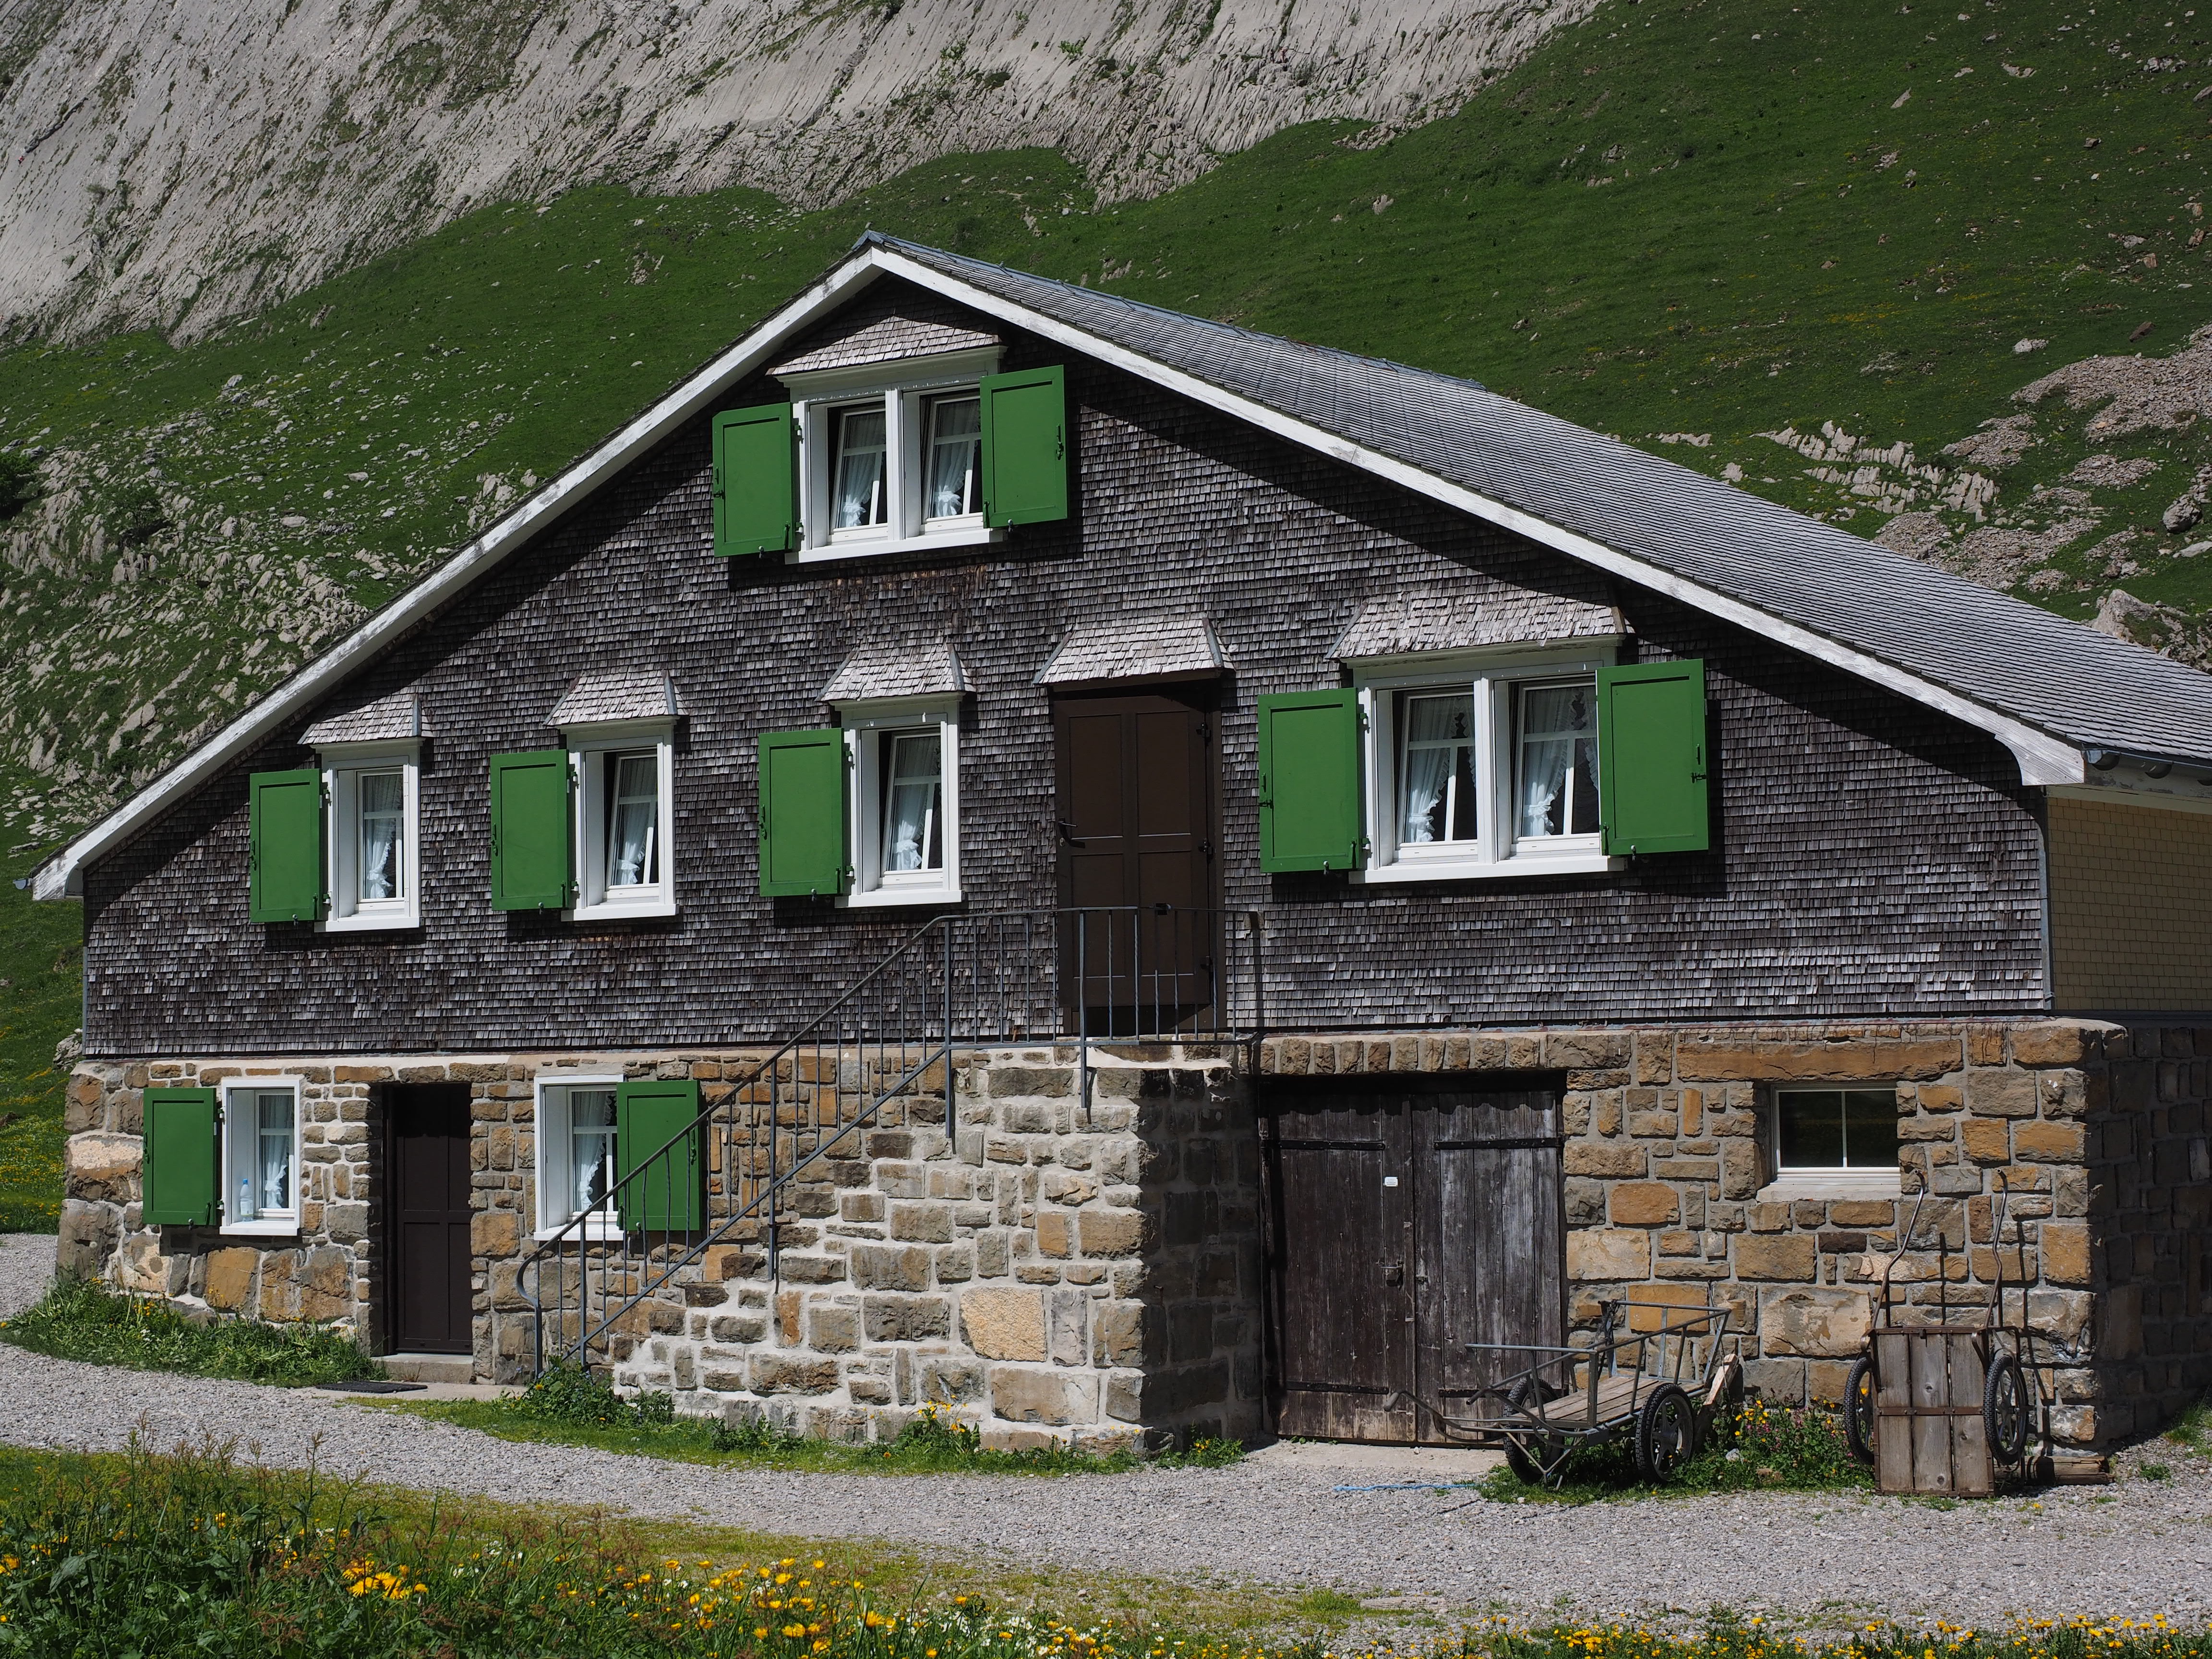
wood, farm, house, building, barn, home, shed, village, cottage, property, church, chapel, homes, farmhouse, appenzell, estate, log cabin, alm, bergdorf, destination, siding, rural area, alpe, innerrhoden, alpine village, migratory goal, residential area, s ntis region, alpstein region, meglisalp